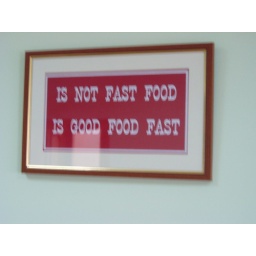
Funny little sign that Simon spotted in a sandwich place in Brasov. Relevant!